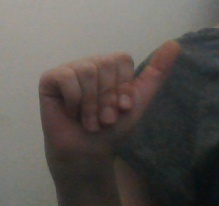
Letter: dhad